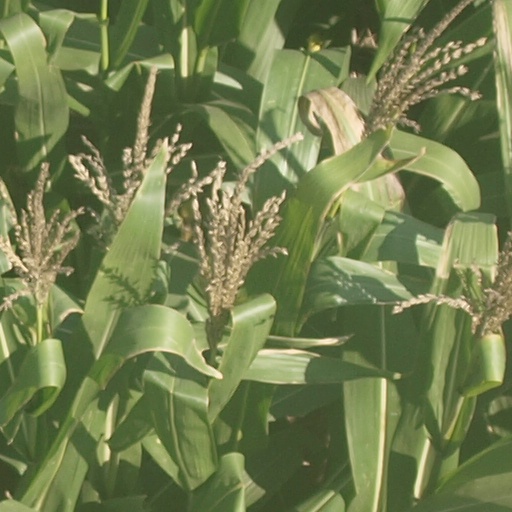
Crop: maize; corn